Innerstaden, Linköping

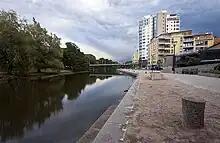
Innerstaden Linköping

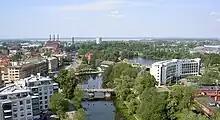
Innerstaden Linköping

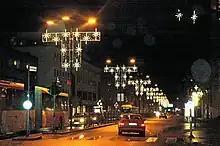
Innerstaden Linköping at night (December 2010)

Innerstaden, is a city district that includes the center of the city of Linköping. Located here is the commercial and cultural center of the city, with shops, restaurants, bars, shopping mall, museums, churches, libraries, sports facilities, and parks. Also located here is Tinnerbäcksbadet, a heated artificial lake in the middle of the city. Innerstaden also has a primary school, kindergartens, care centers for the elderly, health centers and specialized healthcare.